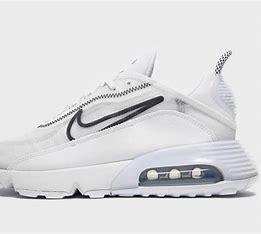
Brand: Nike
Model: Air Max 2090